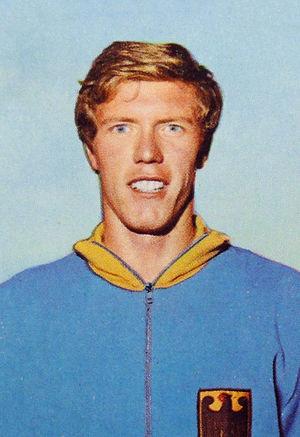
Franz-Josef Kemper, né le 30 septembre 1945 à Hopsten, est un athlète allemand, spécialiste des courses de demi-fond.